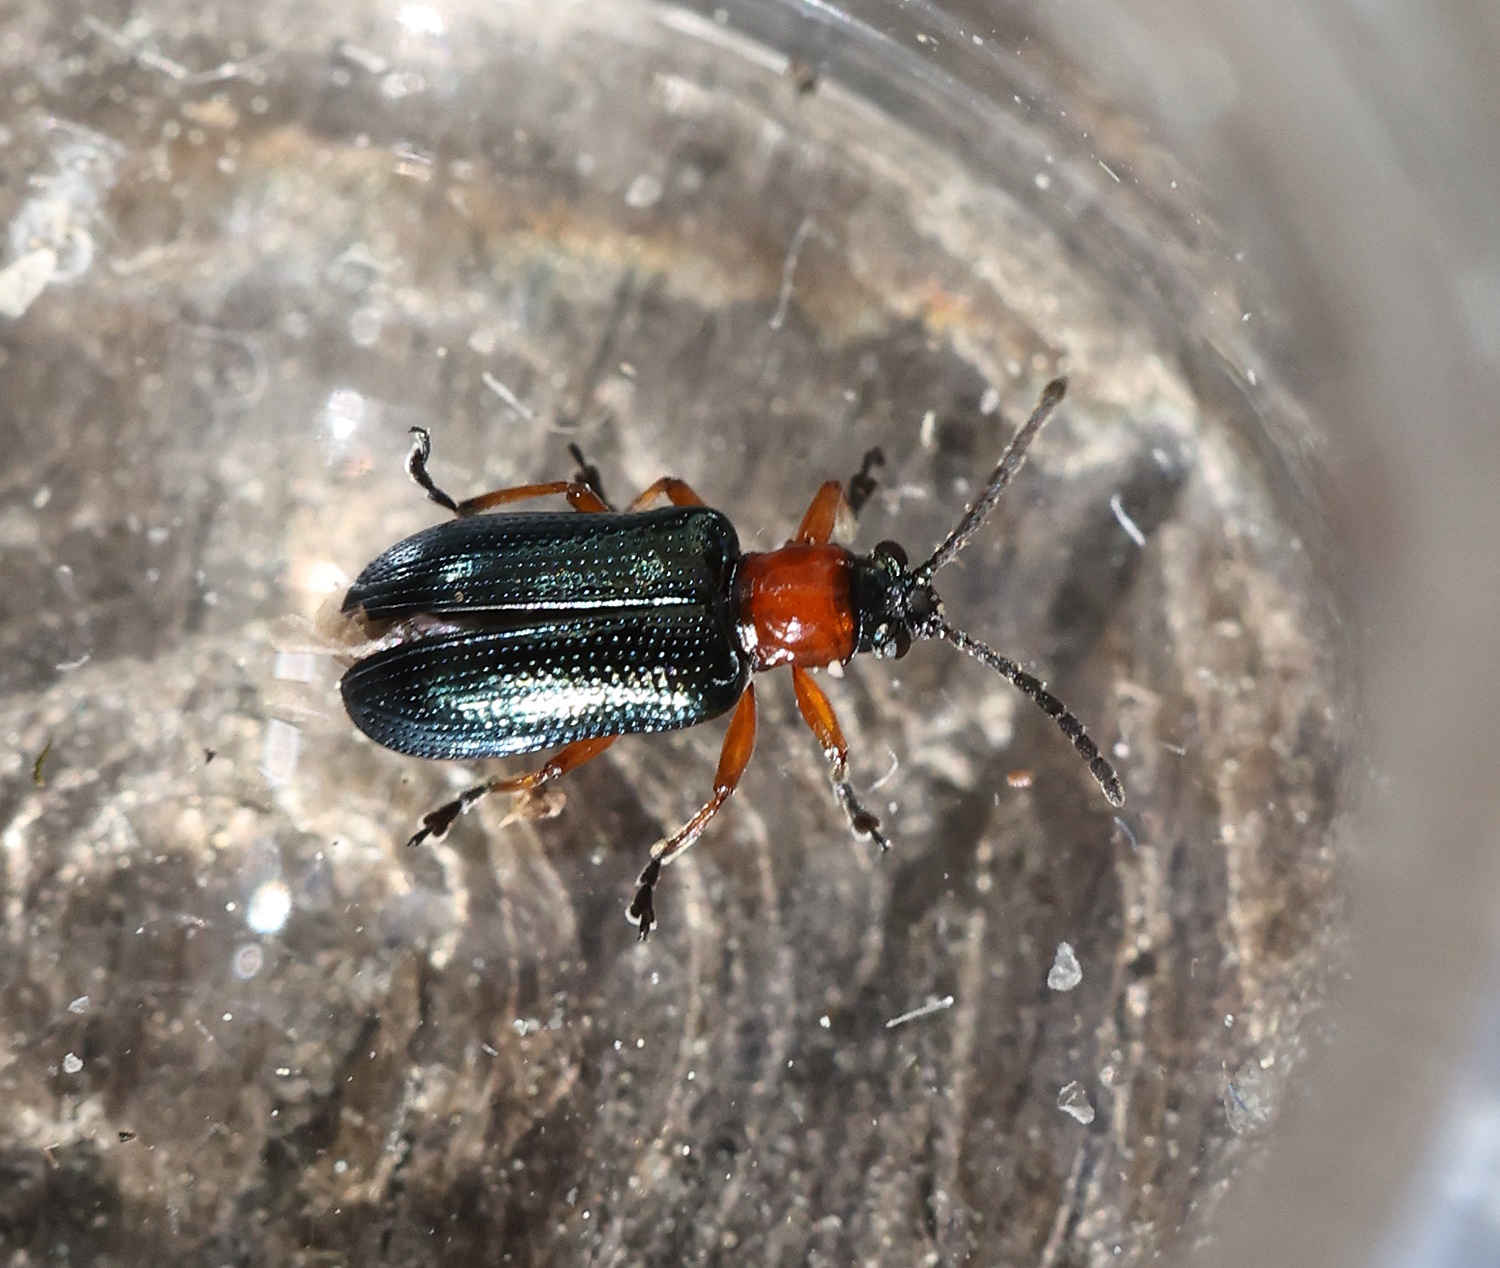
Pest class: cereal_leaf_beetle